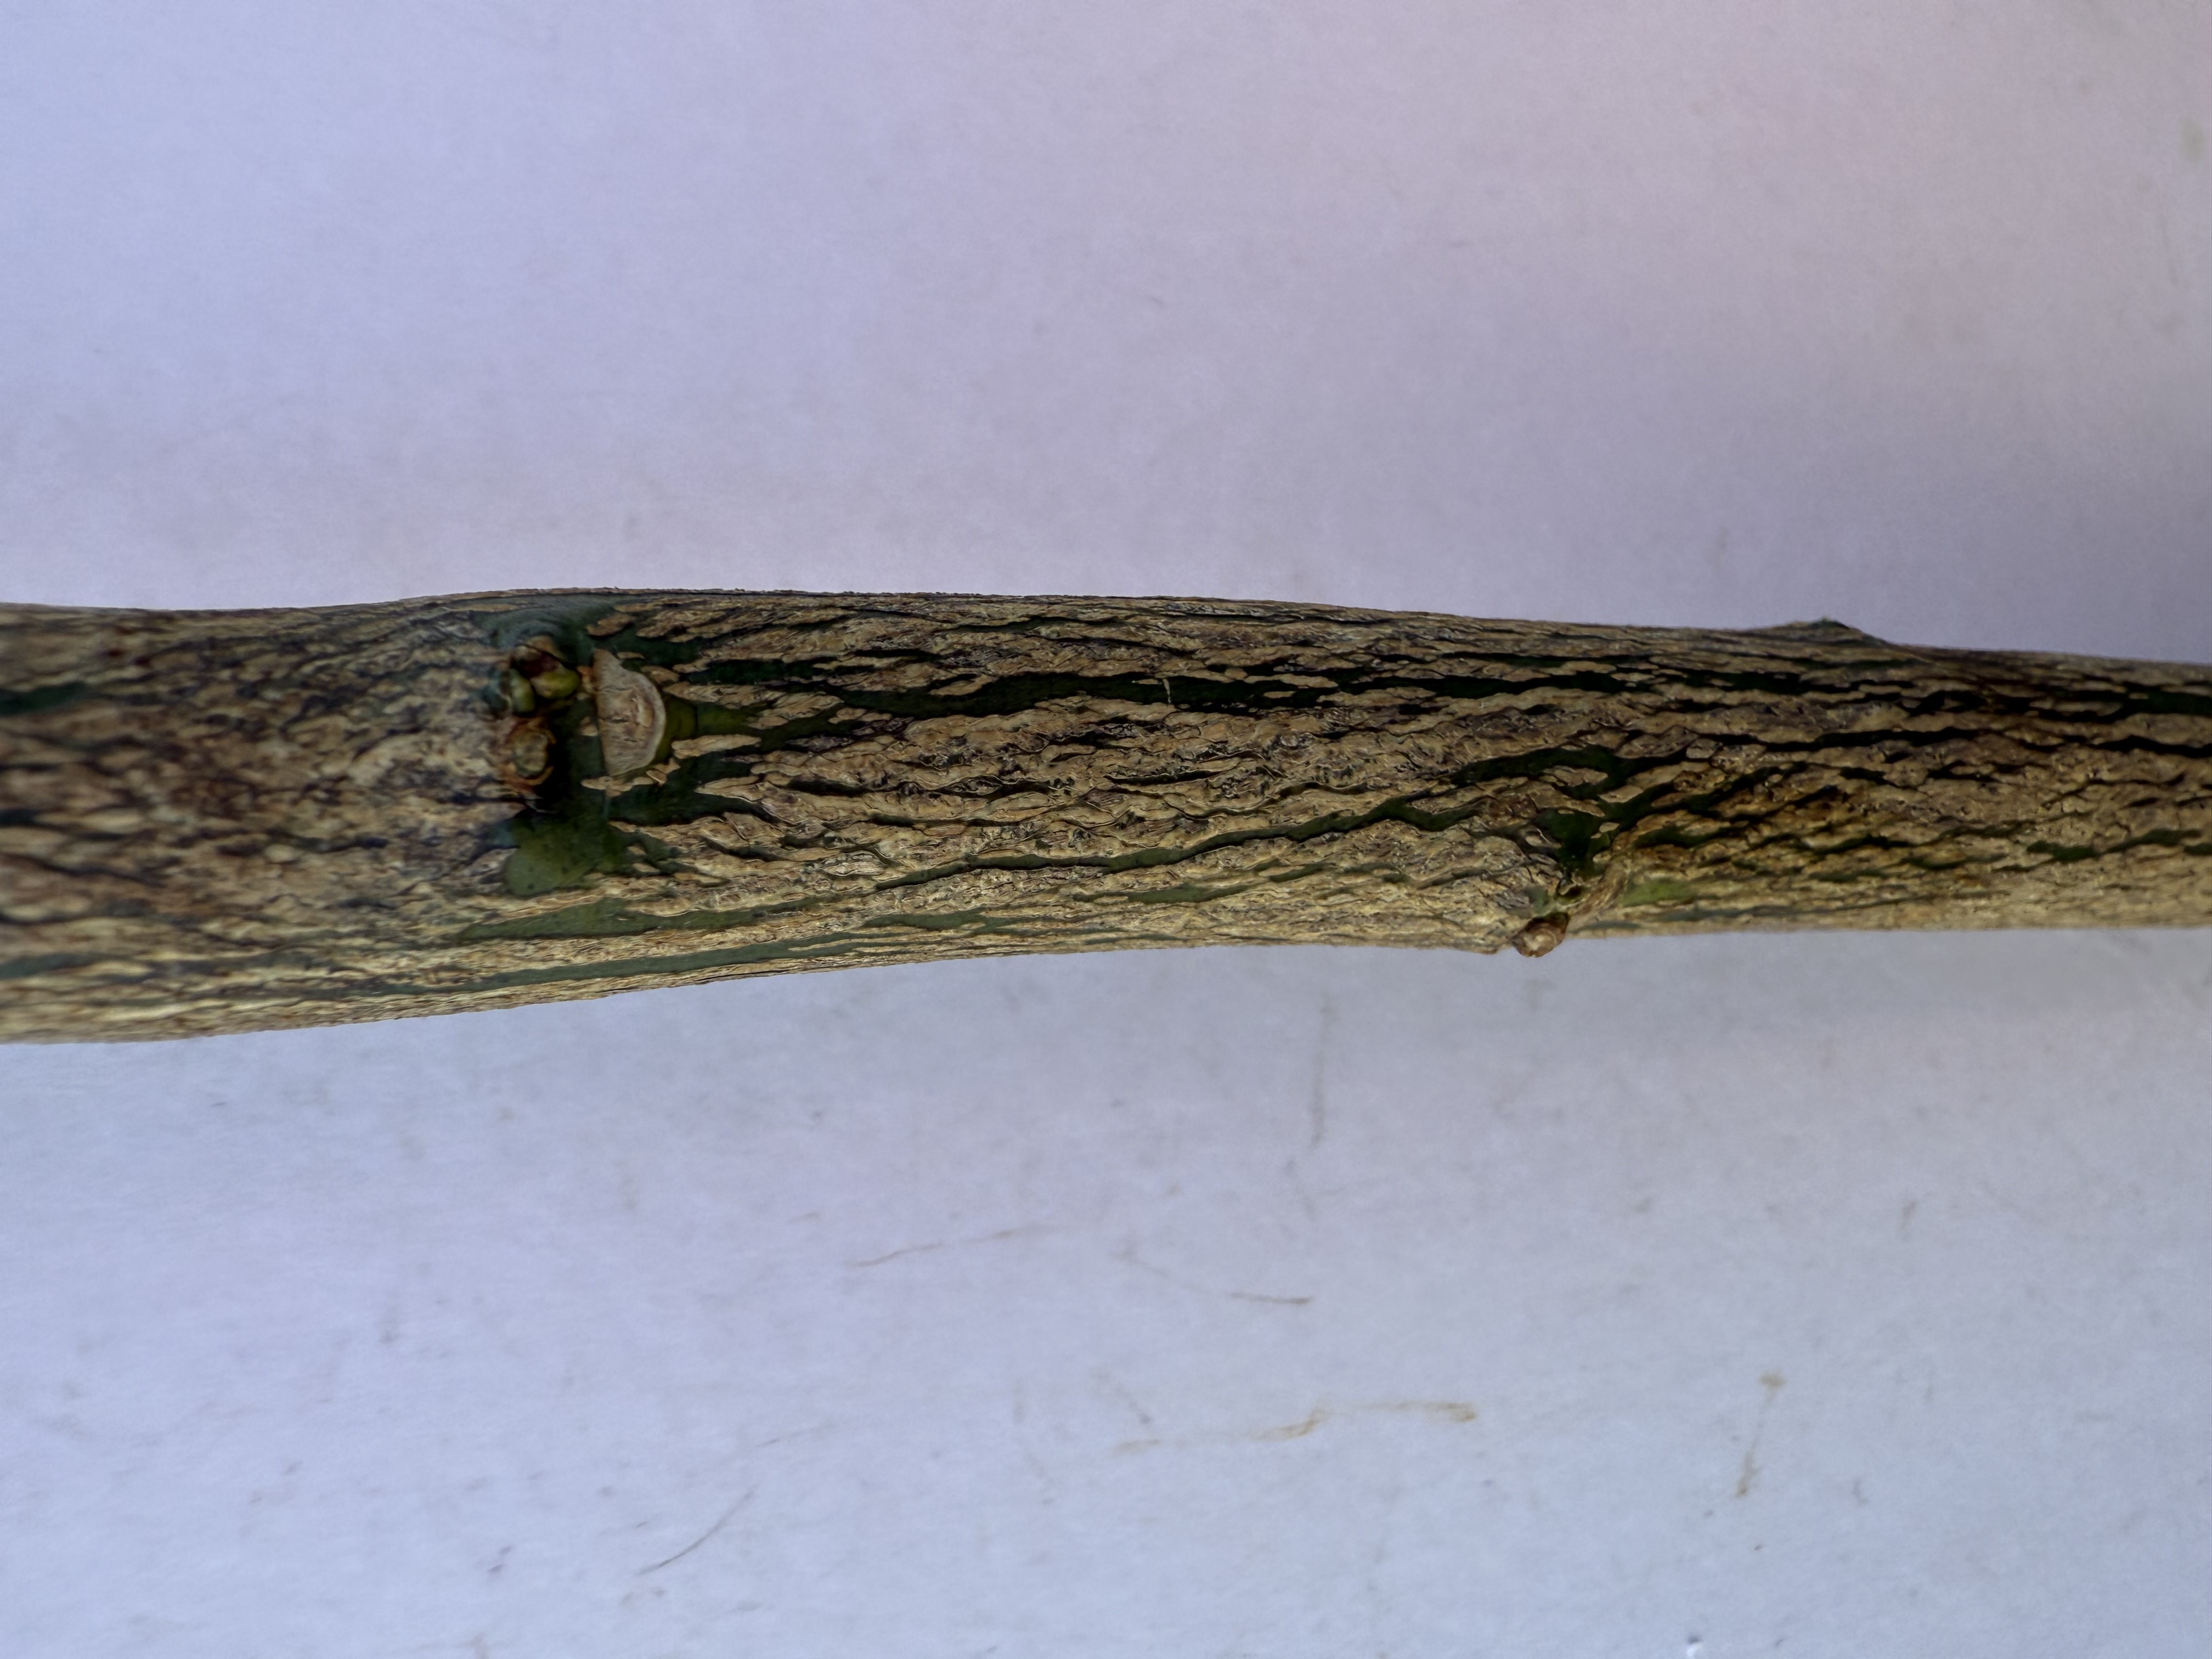
Variety: Orange